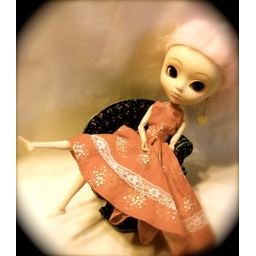
Papin in a red dress photoshoot. This one looks so vintage and western.